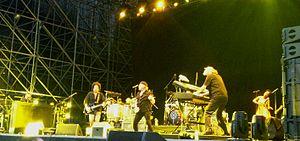
Le groupe Toto en concert à Milan le 3 juillet 2015.
Toto est un groupe de rock américain créé en 1976 par Jeff Porcaro et David Paich, auxquels se joignent Steve Lukather, Steve Porcaro, David Hungate et Bobby Kimball. Après des débuts prometteurs, le groupe atteint la consécration dans les années 1980 avec son album Toto IV. En 1982, Mike Porcaro remplace David Hungate à la basse. En moins de dix ans, Toto change plusieurs fois de chanteur principal, engageant Fergie Frederiksen, Joseph Williams puis Jean-Michel Byron. En août 1992, Toto doit faire face à la mort accidentelle de son membre cofondateur, Jeff Porcaro, remplacé par l'Anglais Simon Phillips.
Toto XIV est le treizième album studio de Toto, sorti le 20 mars 2015 en Europe et le 24 mars 2015 aux États-Unis sous le label Frontiers Records. Il fait suite à Falling in Between, paru en 2006. Produit par le groupe et C. J. Vanston, l'album marque le retour de Joseph Williams au chant, Steve Porcaro aux claviers et David Hungate à la basse. Steve Lukather et David Paich complètent la formation à la guitare et au piano. Simon Phillips choisit d'arrêter sa carrière avec Toto, qui recrute Keith Carlock pour le remplacer. Le groupe s'entoure également de musiciens de talent comme Lenny Castro et Leland Sklar.